Haemodynamic response

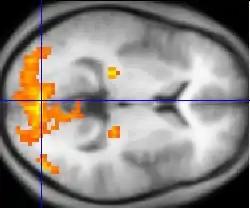
This sample fMRI shows how there are certain areas of activation during stimulation

If fMRI can be used to detect the regular flow of blood in a healthy brain, it can also be used to detect the problems with a brain that has undergone degenerative diseases. Functional MRI, using haemodynamic response, can help assess the effects of stroke and other degenerative diseases such as Alzheimer's disease on brain function. Another way fMRI could be used is in the planning of surgery of the brain. Surgeons can use fMRI to detect blood flow of the most active areas of the brain and the areas involved in critical functions like thought, speech, movement, etc. In this way, brain procedures are less dangerous because there is a brain mapping that shows which areas are vital to a person's life. Haemodynamic response is vital to fMRI and clinical use because through the study of blood flow we are able to examine the anatomy of the brain and effectively plan out procedures of the brain and link together the causes of degenerative brain disease.